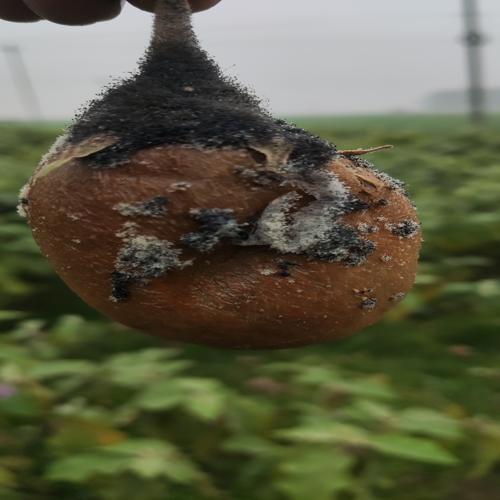
Label: Wet Rot